Fayetteville, Arkansas

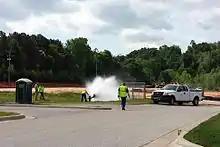
City crew flushing a fire hydrant in Uptown Fayetteville

The University of Arkansas is Fayetteville's biggest attraction, with influence in the social, economic and educational aspects of Fayetteville. As the state's flagship university, U of A has become integrated with Fayetteville and vice versa. Currently ranked the #165th best university in the country, the University of Arkansas Campus Historic District listed on the National Register of Historic Places contains and 25 buildings within a park-like arboretum. In autumn, hundreds of parents travel to Fayetteville to help their children move into the various residence halls and apartments in the area, with thousands more attending Razorback football home games. Fans return for basketball games to pack Bud Walton Arena, which was the fifth-largest on-campus arena upon completion. In spring the Hogs baseball team can be seen in Baum Stadium, named one of the top college baseball facilities in the South by Rivals.com in 2010 due to the use of a large donation by the Walton family.Senior Walk is a sidewalk record of every graduate from the University of Arkansas. It spans nearly the entire sidewalk network in the core of the campus.